Seán Treacy

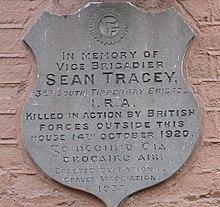
Seán Tracey (sic) Commemorative plaque in Dublin's Talbot Street

On 11 October 1920, Treacy and Breen were holed up in a safe house owned by Professor of Education and IRA sympathiser named John Carolan – Fernside – in Drumcondra on the north side of Dublin city when it was raided by a police unit, led there by an informer, Robert Pike. In the ensuing shootout, two Royal Field Artillery officers, Major George Osbert Stirling Smyth and Captain Alfred Philip White, were mortally wounded and died the next day, while Breen was seriously wounded. Professor Carolan, who worked at the nearby St Patrick's Teacher Training College, was shot in the neck and died on 28 October 1920 as a result of the bullet wound. Treacy and Breen escaped through a high window and shot their way through the police cordon. The injured Breen was spirited away to Dublin's Mater Hospital where he was admitted using a false name. Treacy had been wounded but not seriously.